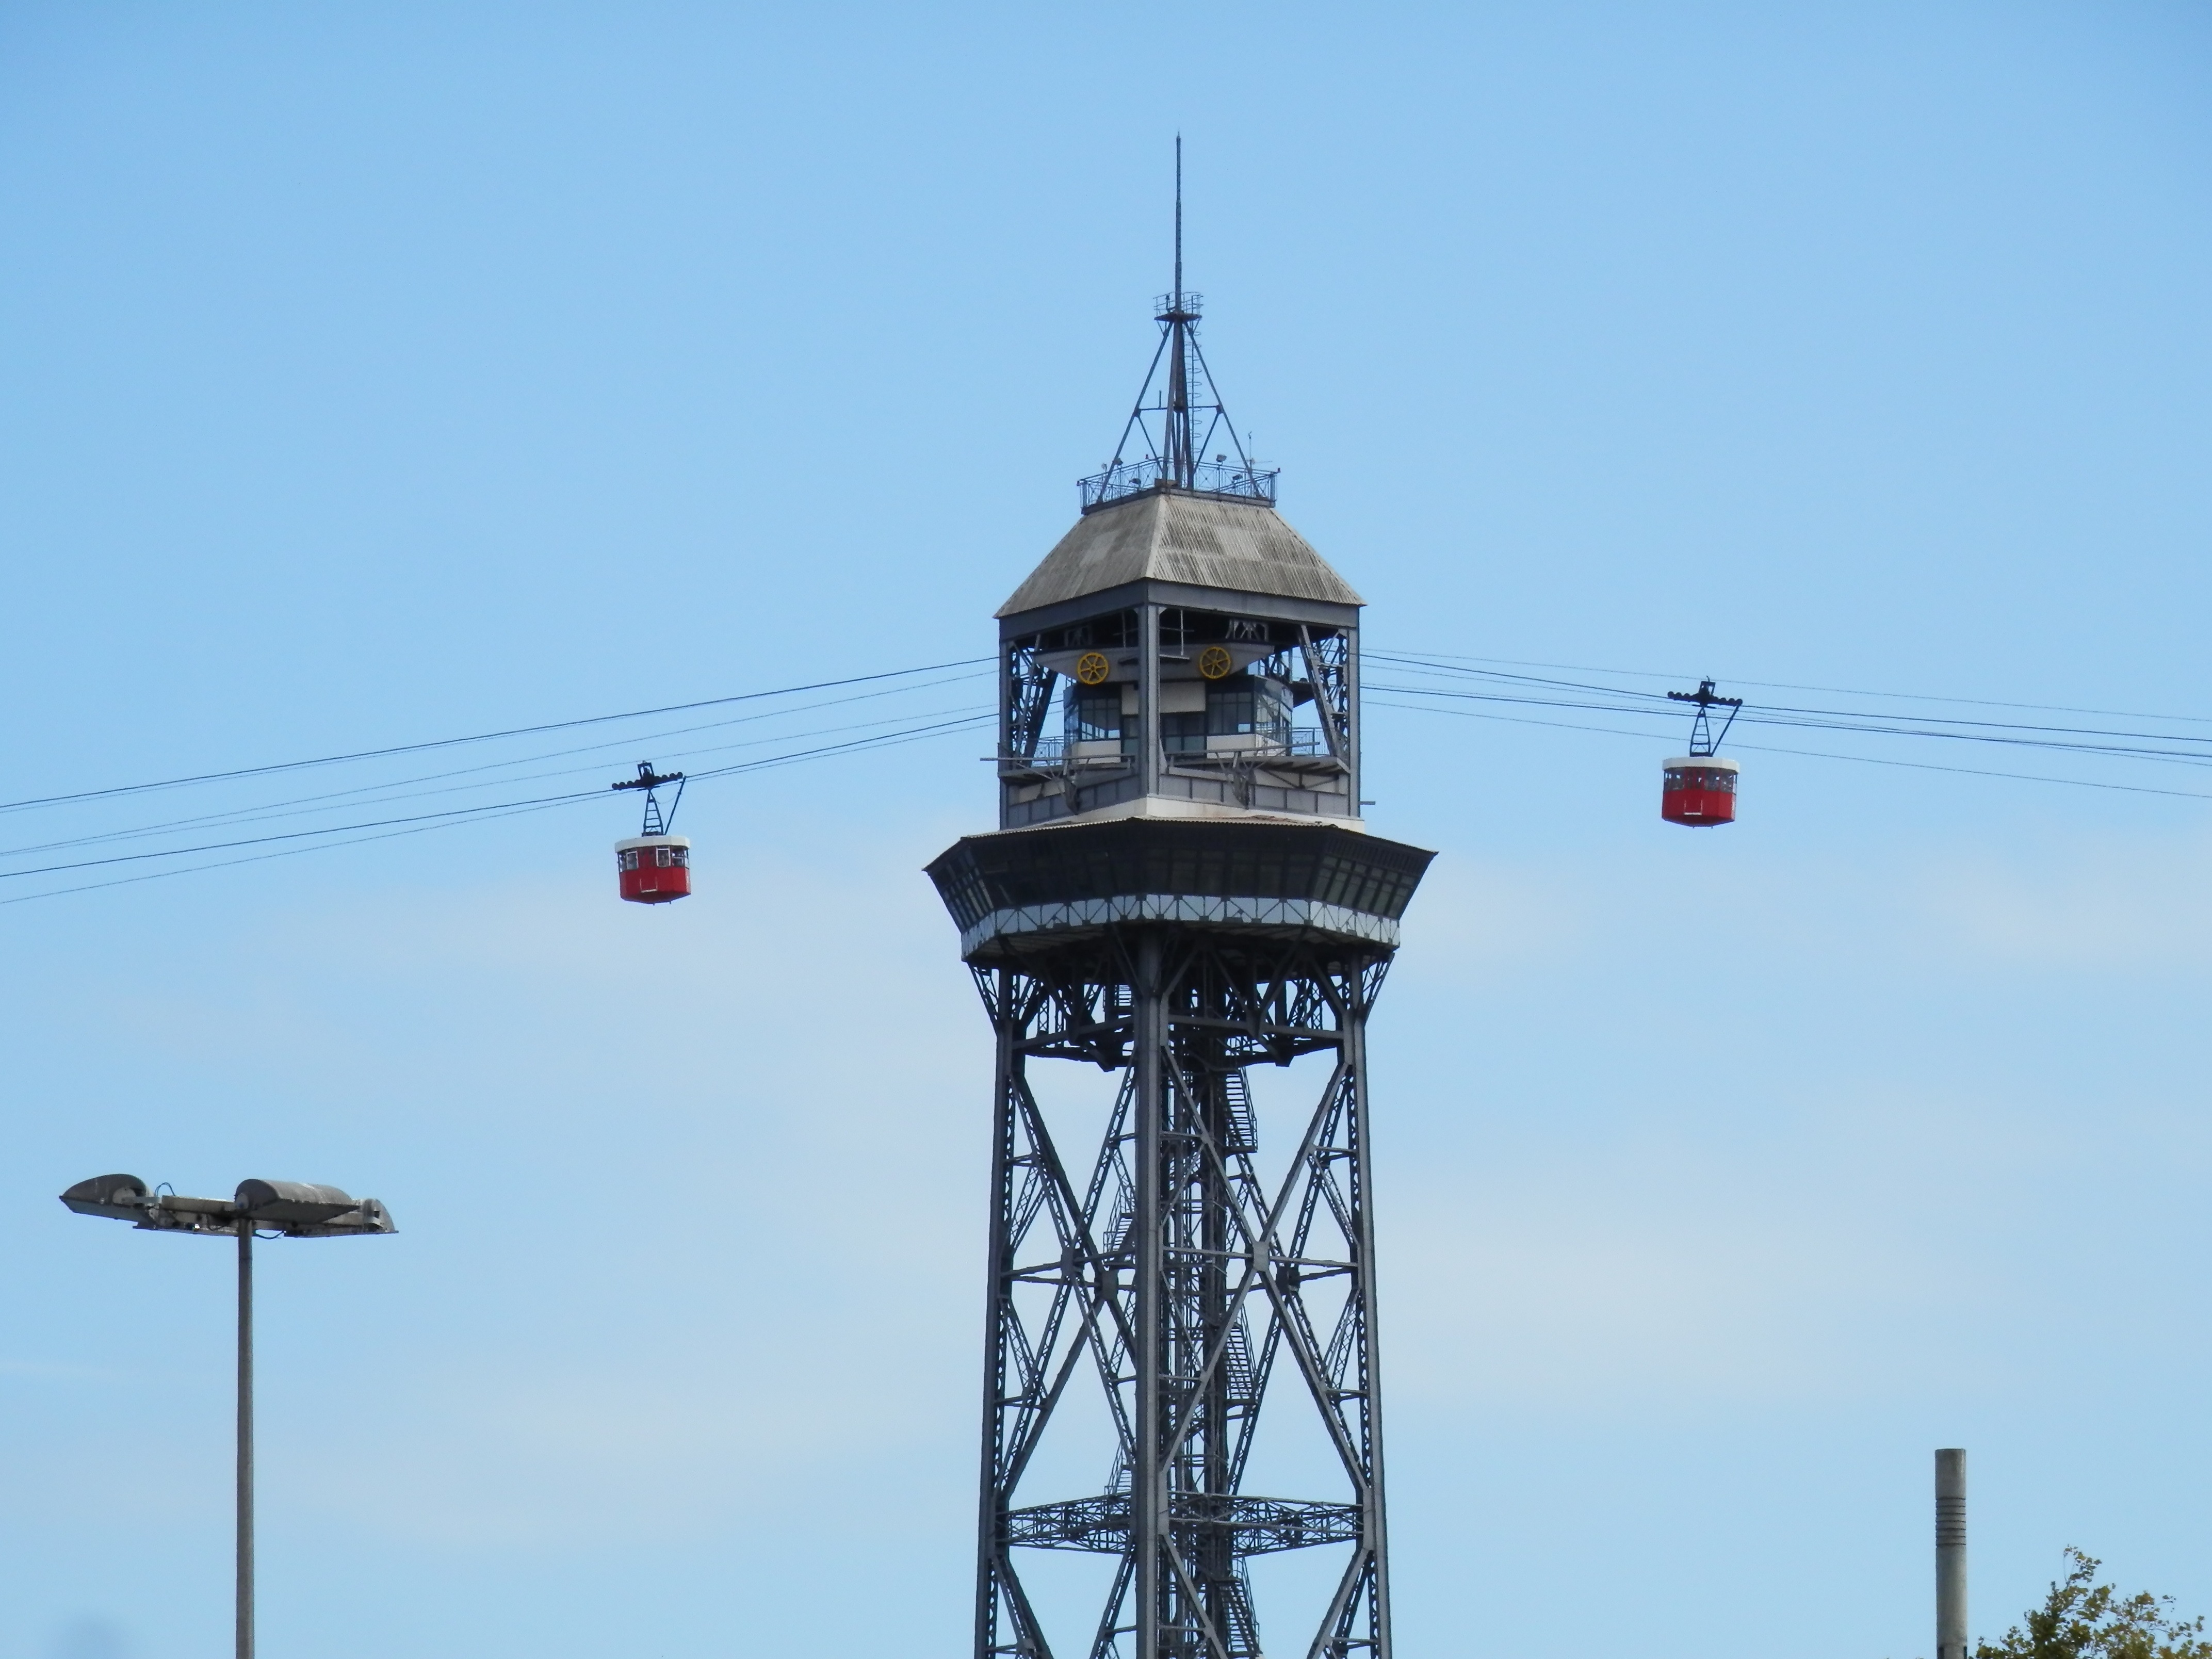
architecture, sky, vehicle, tower, mast, blue, lighting, buildings, the queue, overhead power line